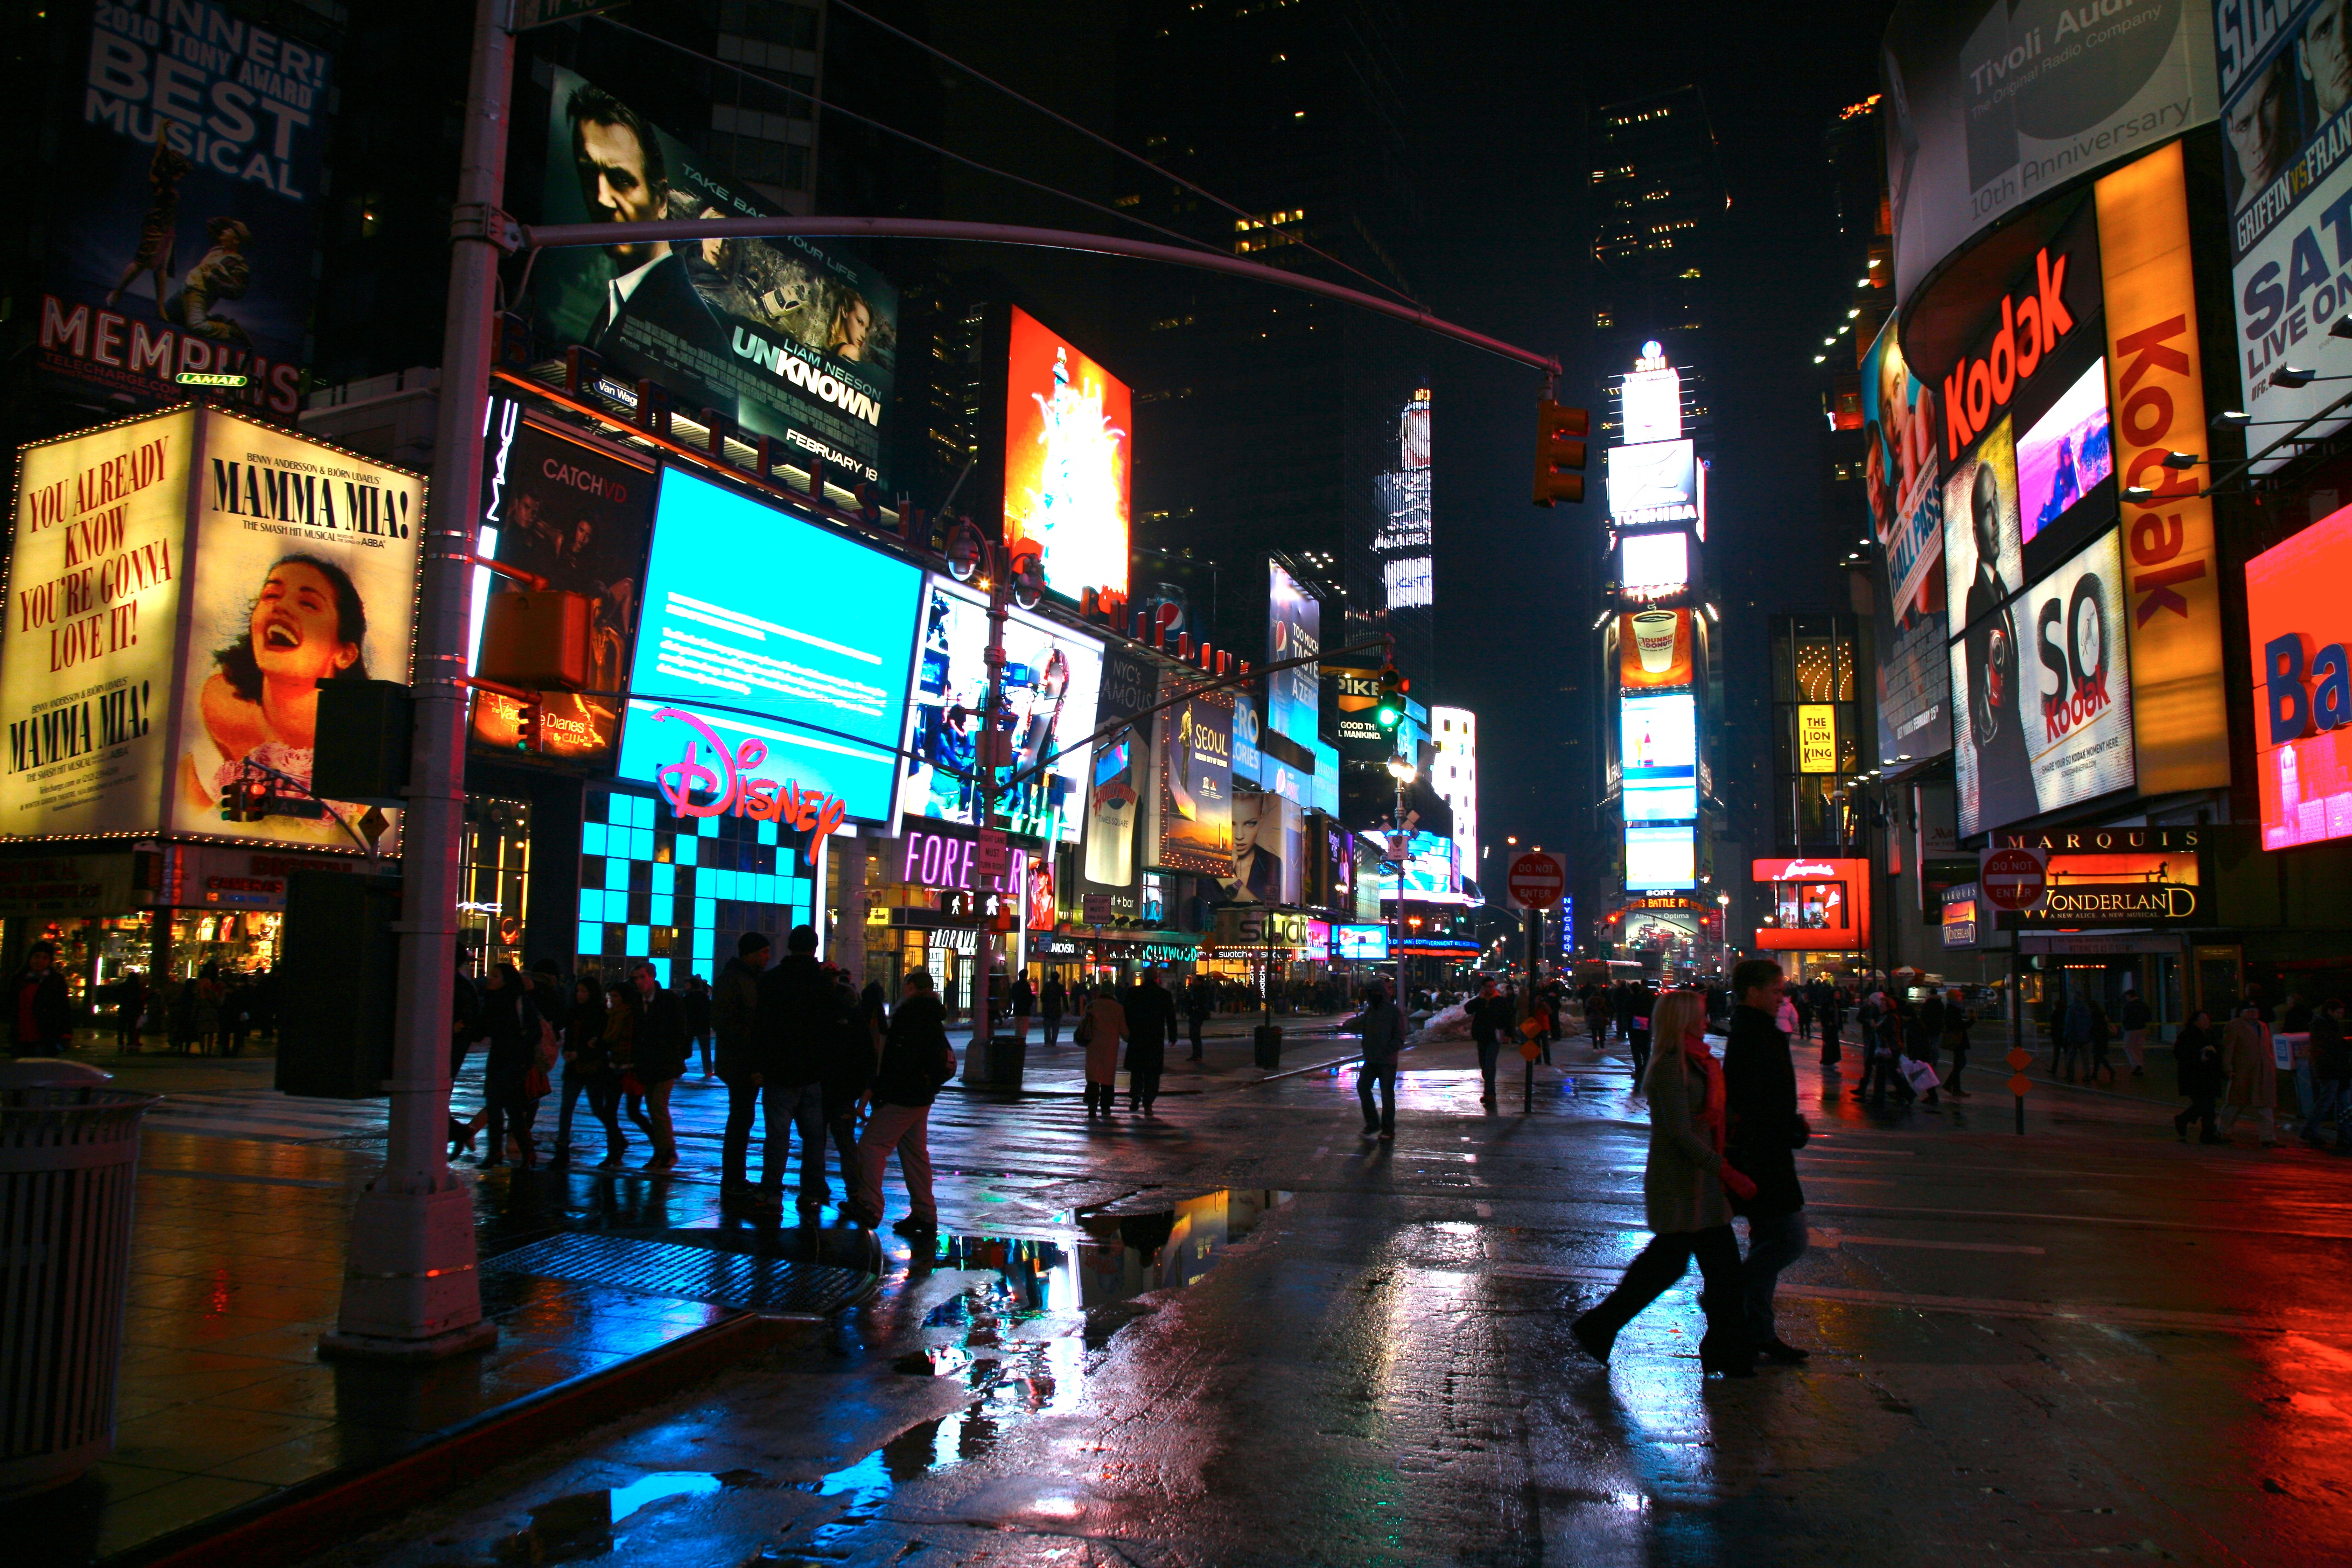
road, street, night, city, manhattan, cityscape, downtown, evening, nyc, color, newyork, newyorkcity, ny, canon5d, midtown, metropolis, canonef24105mmf4lisusm, theatredistrict, timessquare, urban area, human settlement